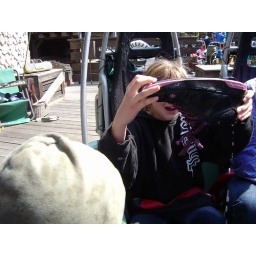
Caitlin demo'ing that she had water in her shoe